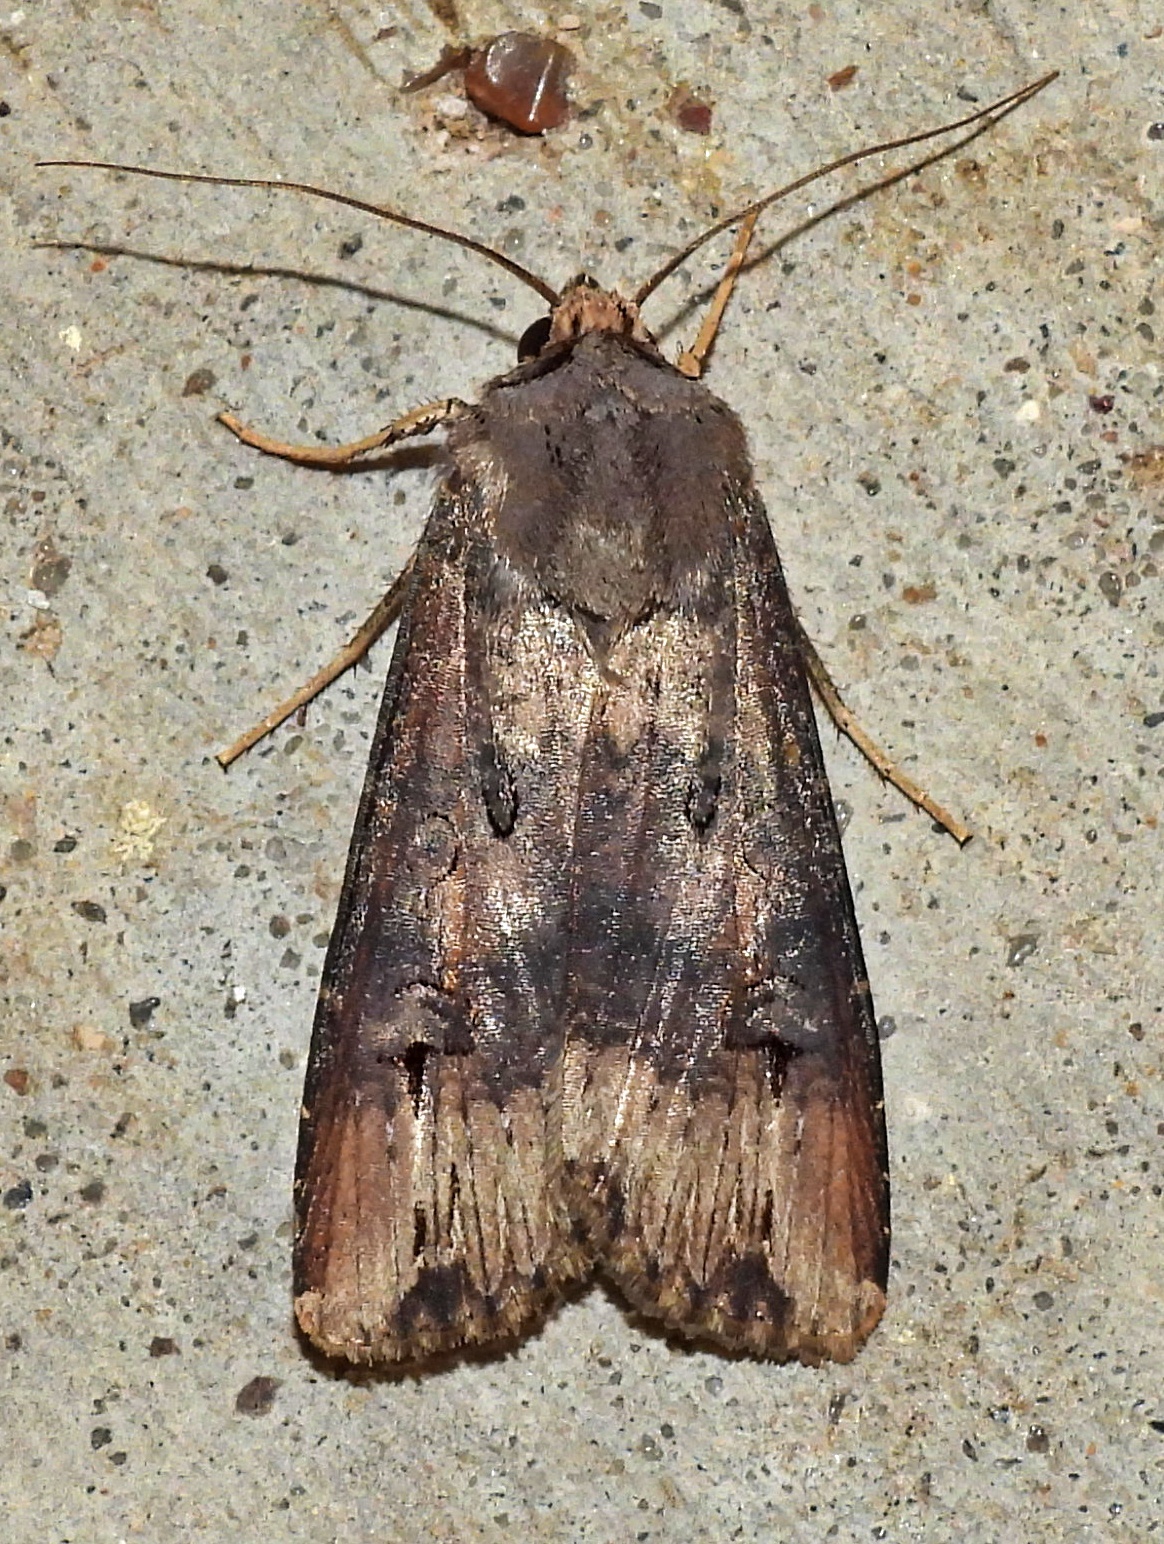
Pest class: cutworms